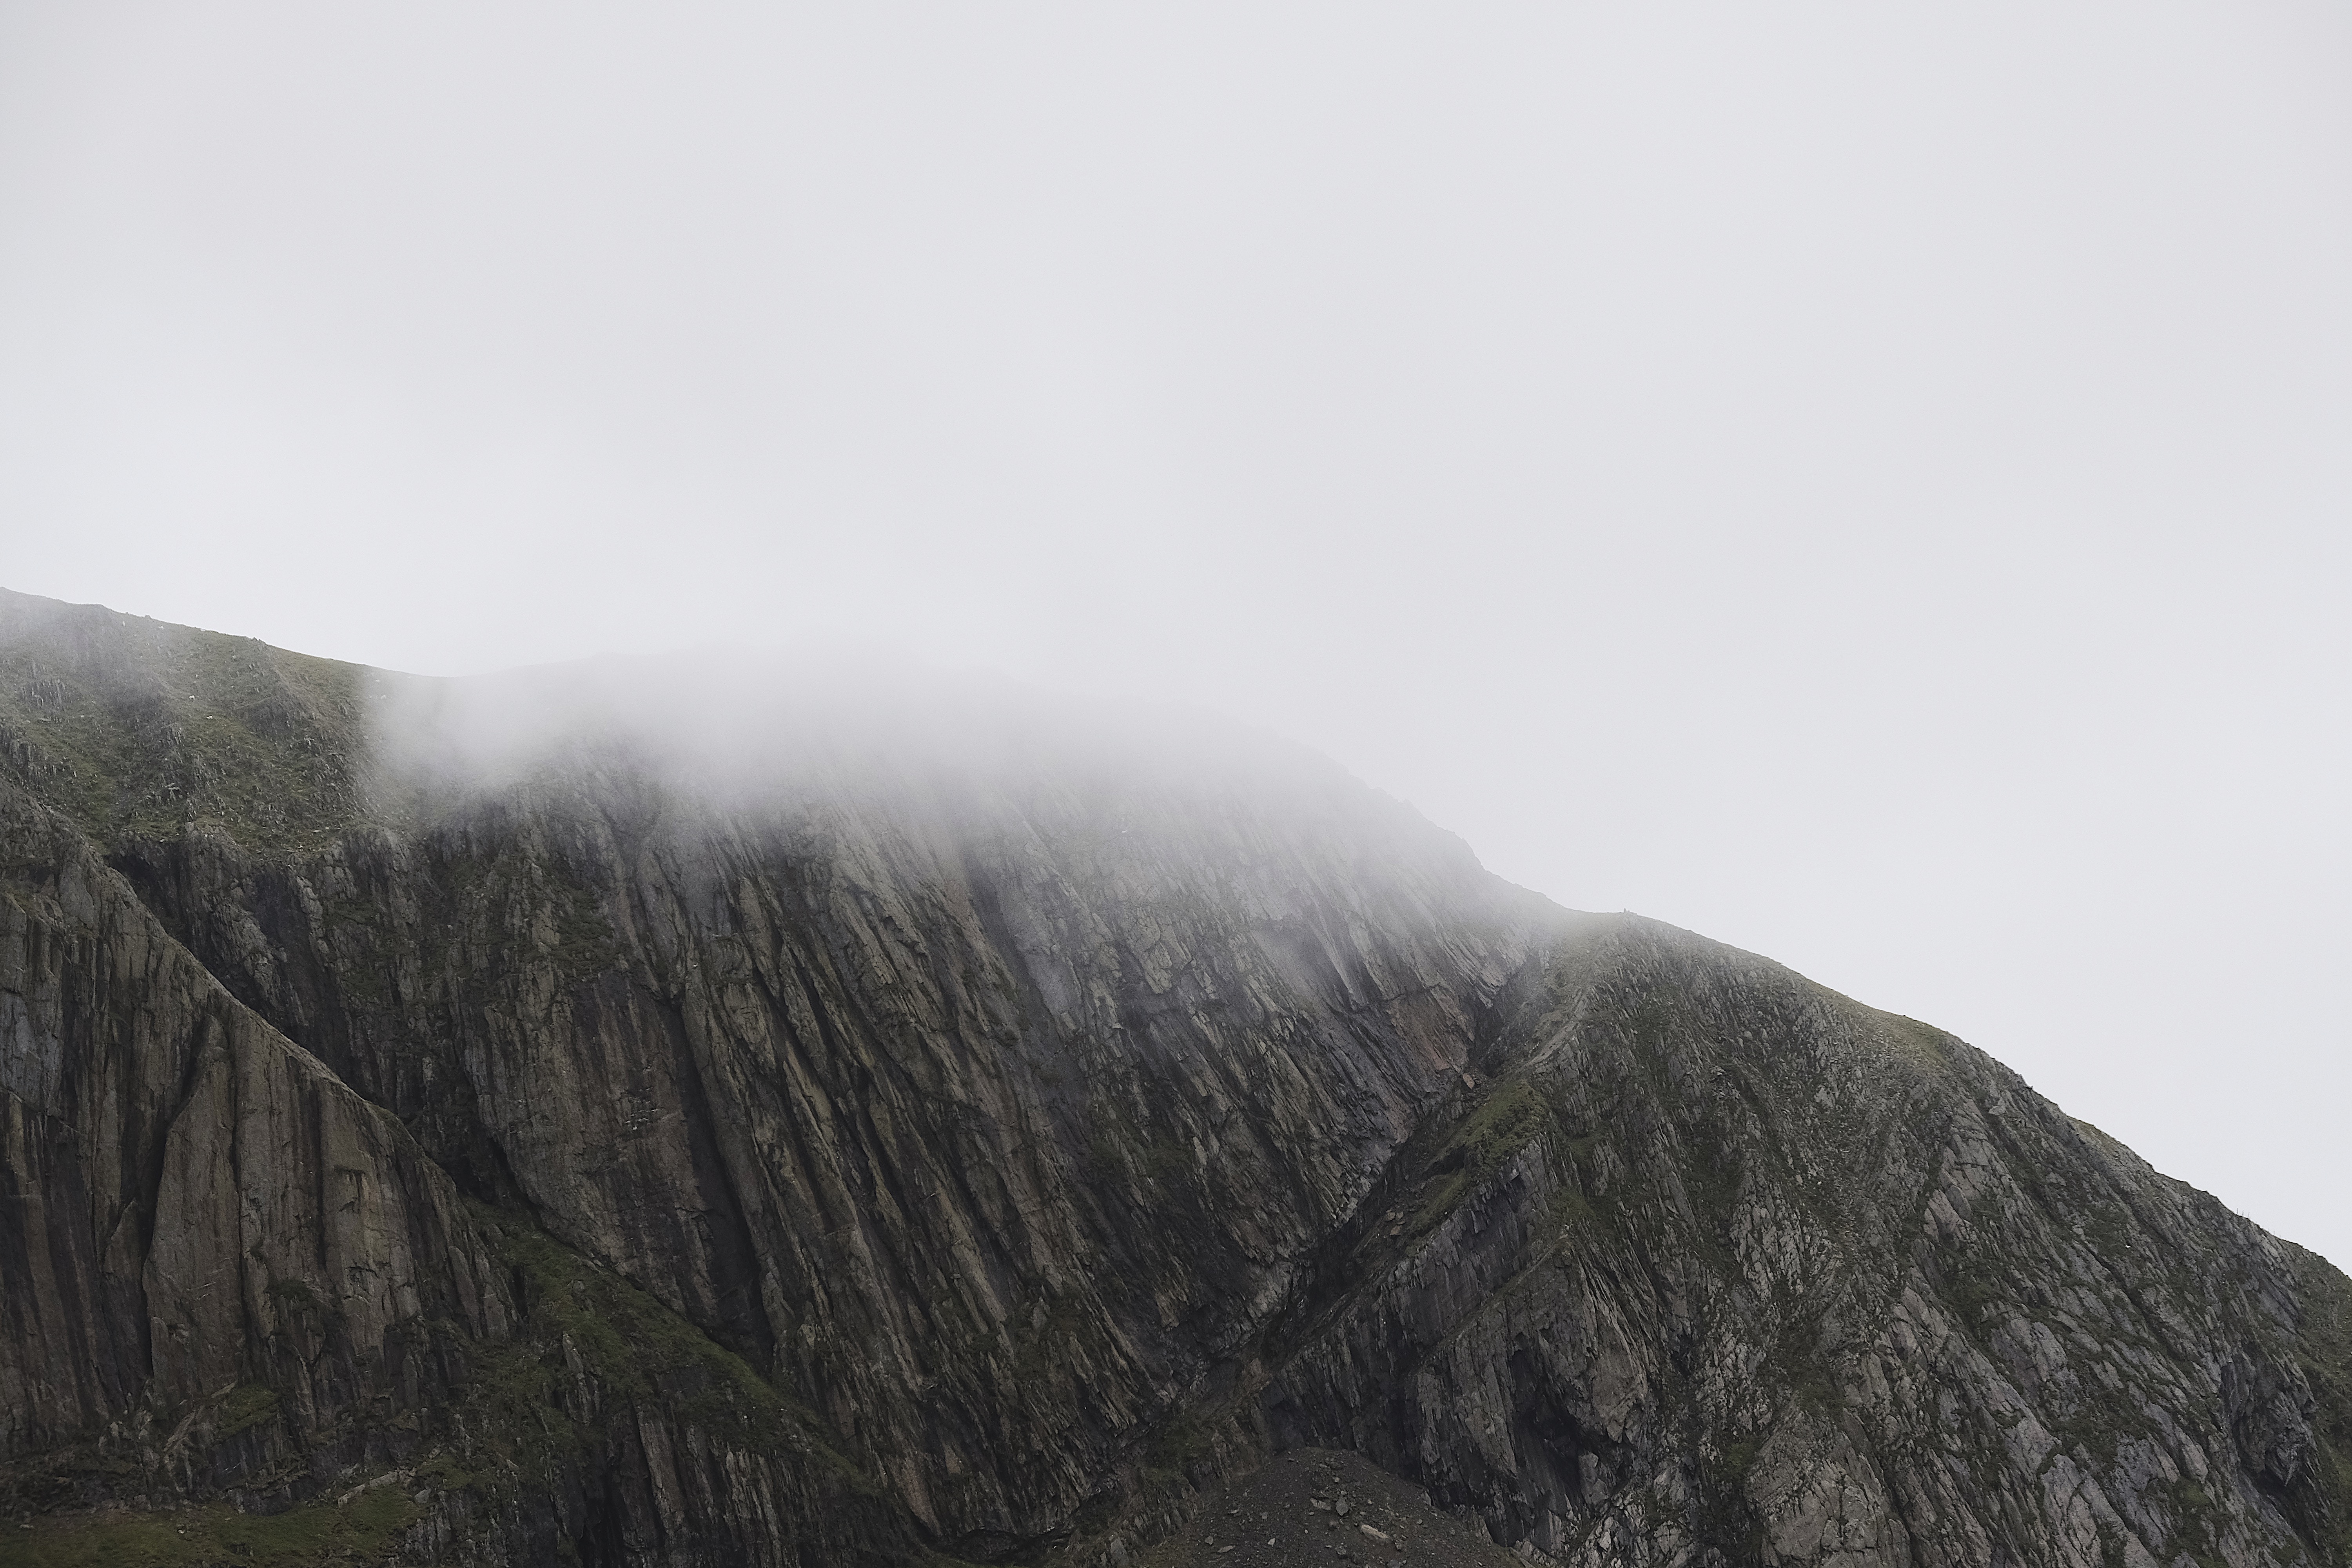
landscape, tree, grass, rock, wilderness, mountain, cloud, sky, fog, mist, hill, mountain range, highland, terrain, national park, ridge, summit, escarpment, fell, trident, hill station, meteorological phenomenon, mountainous landforms, mount scenery